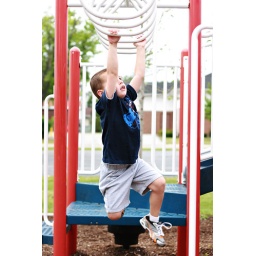
He went across the monkey bars by himself! He is on cloud 9 : )